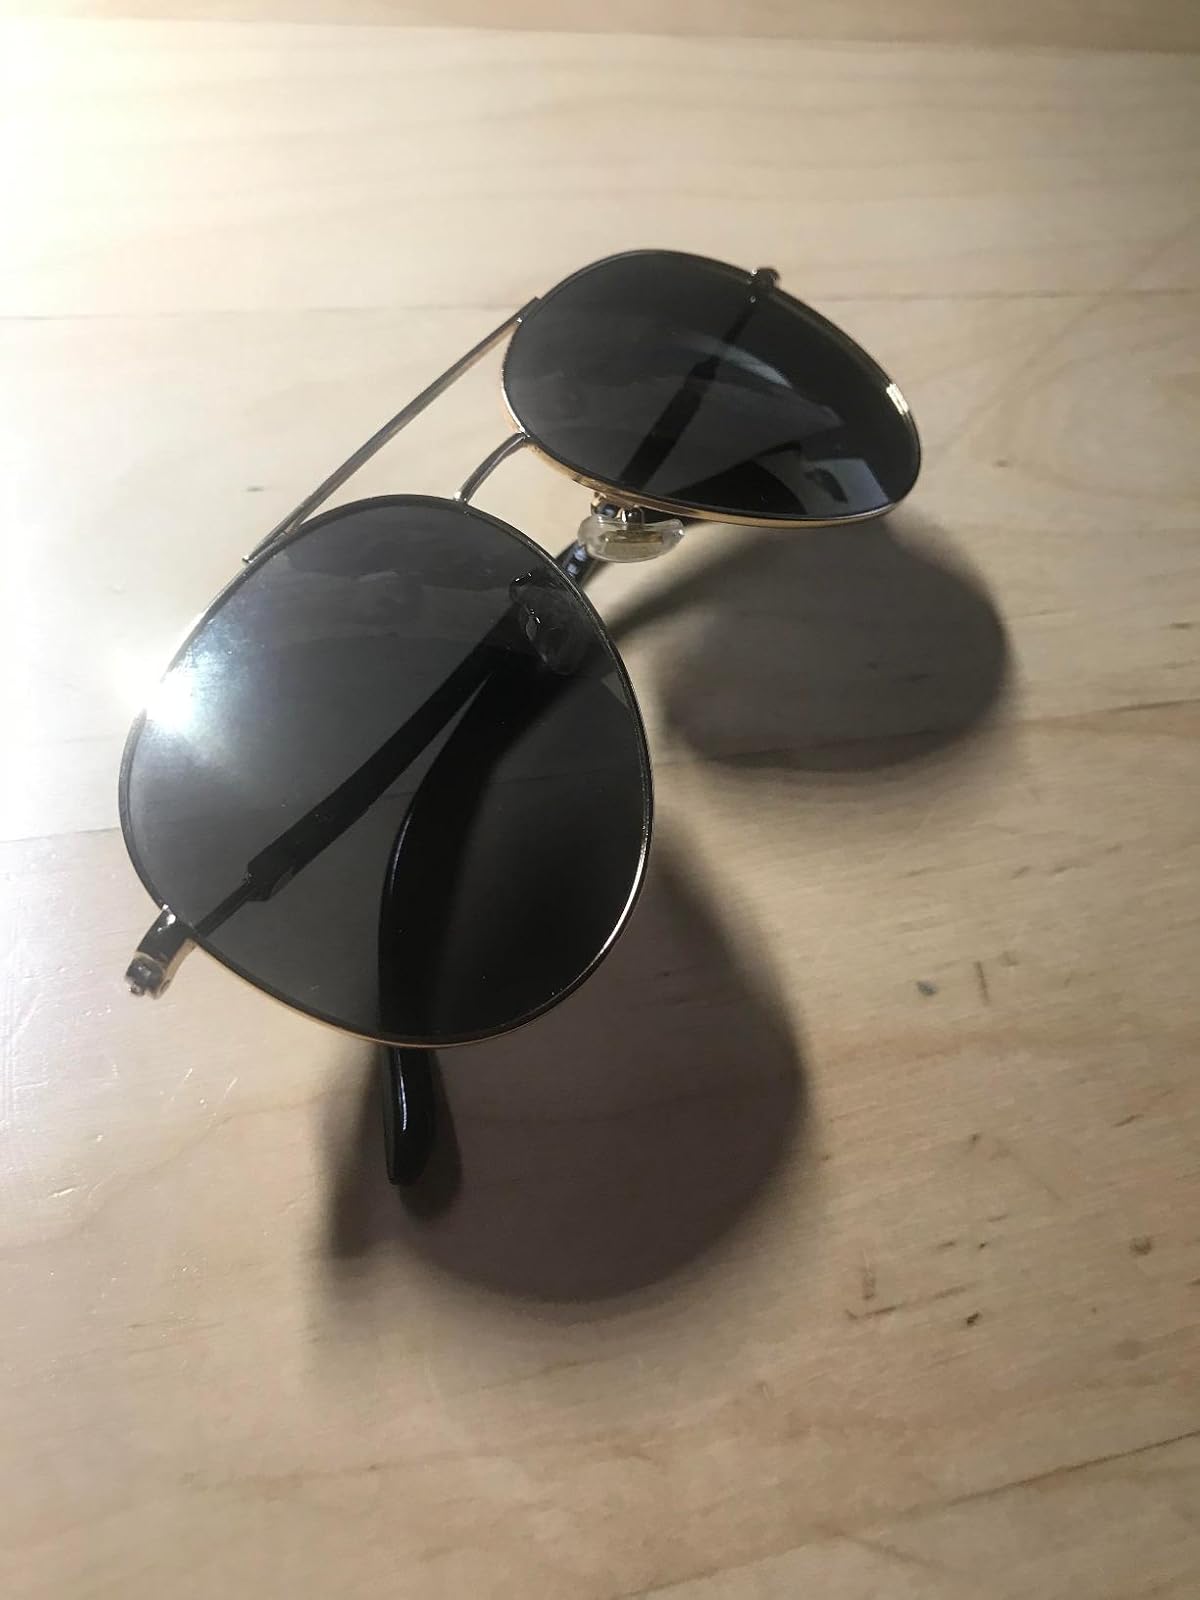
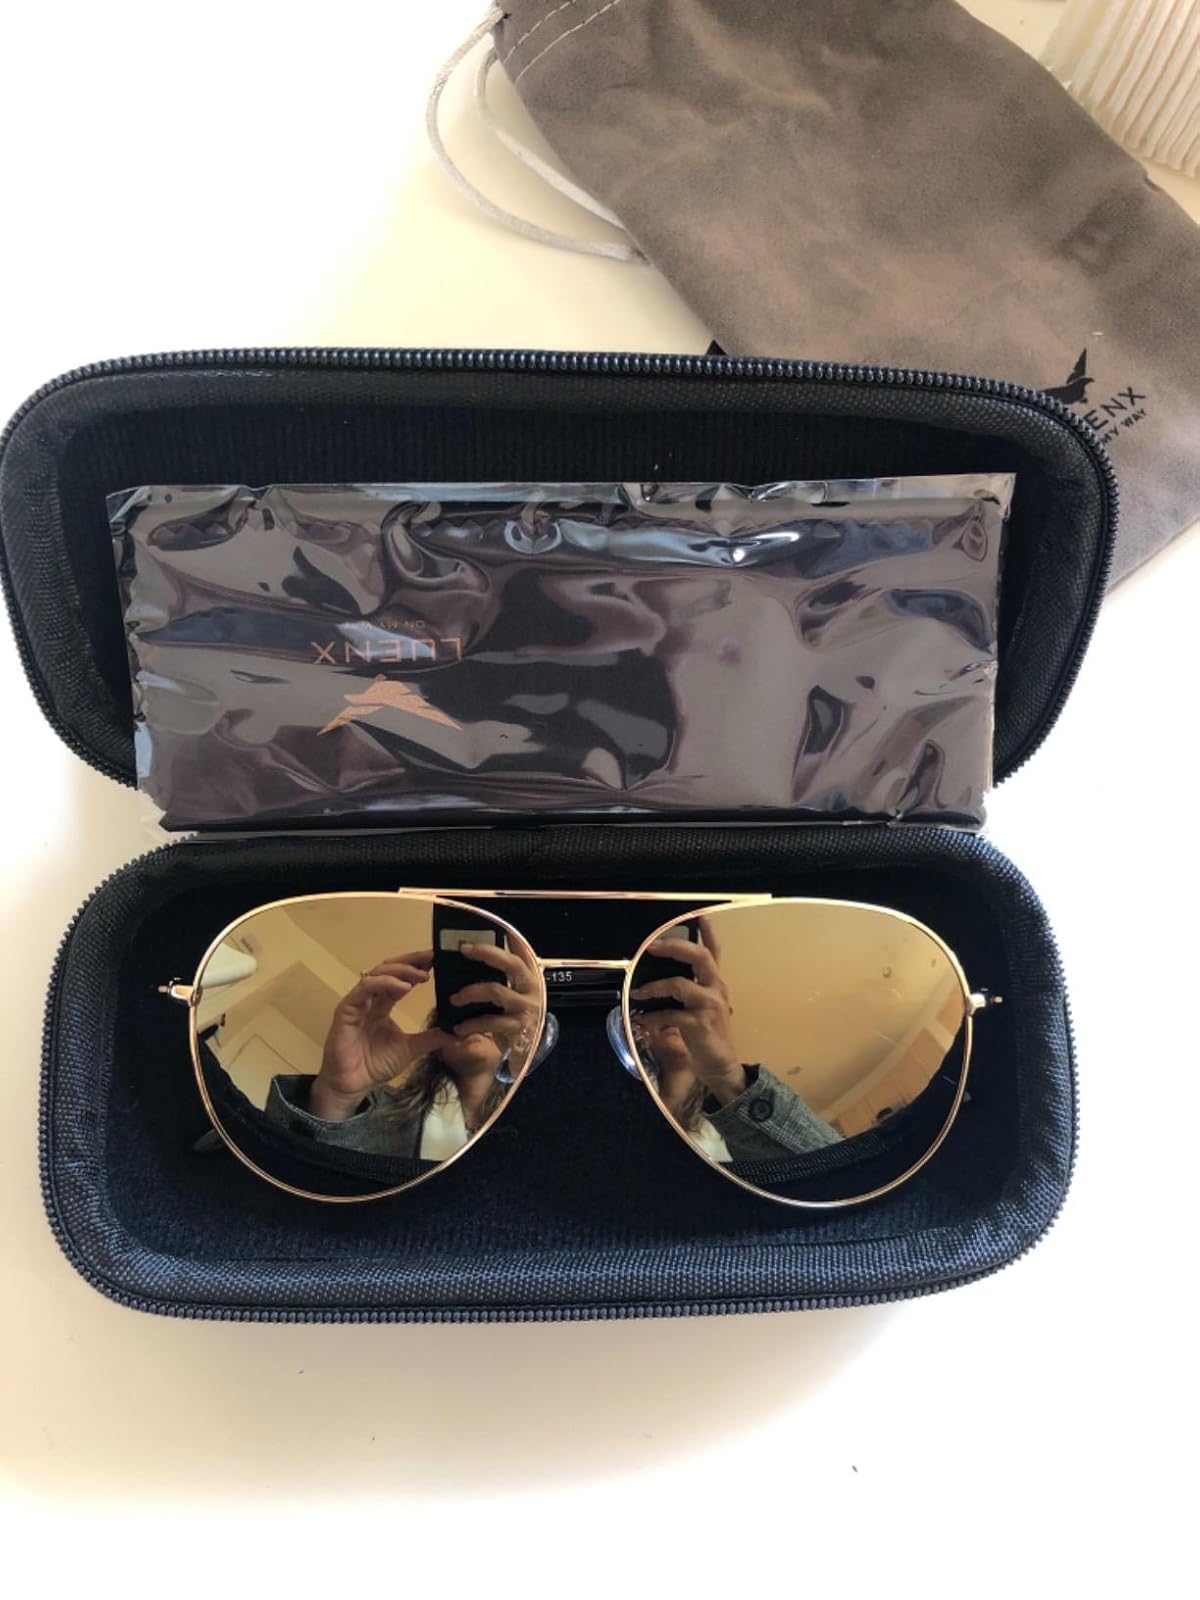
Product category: accessories_sunglasses
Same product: yes